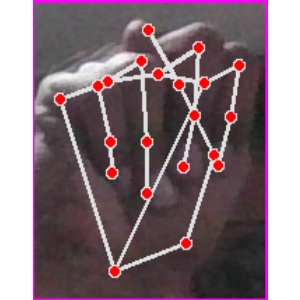
अक्षर: न